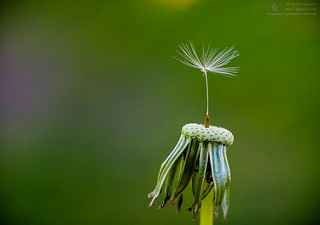
Flower: dandelion